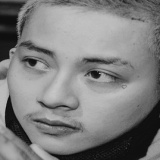
ca sĩ Hoài Lâm